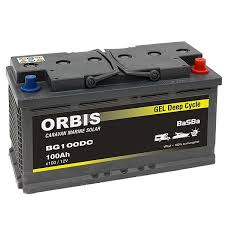
Waste category: battery